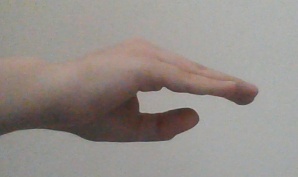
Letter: jeem